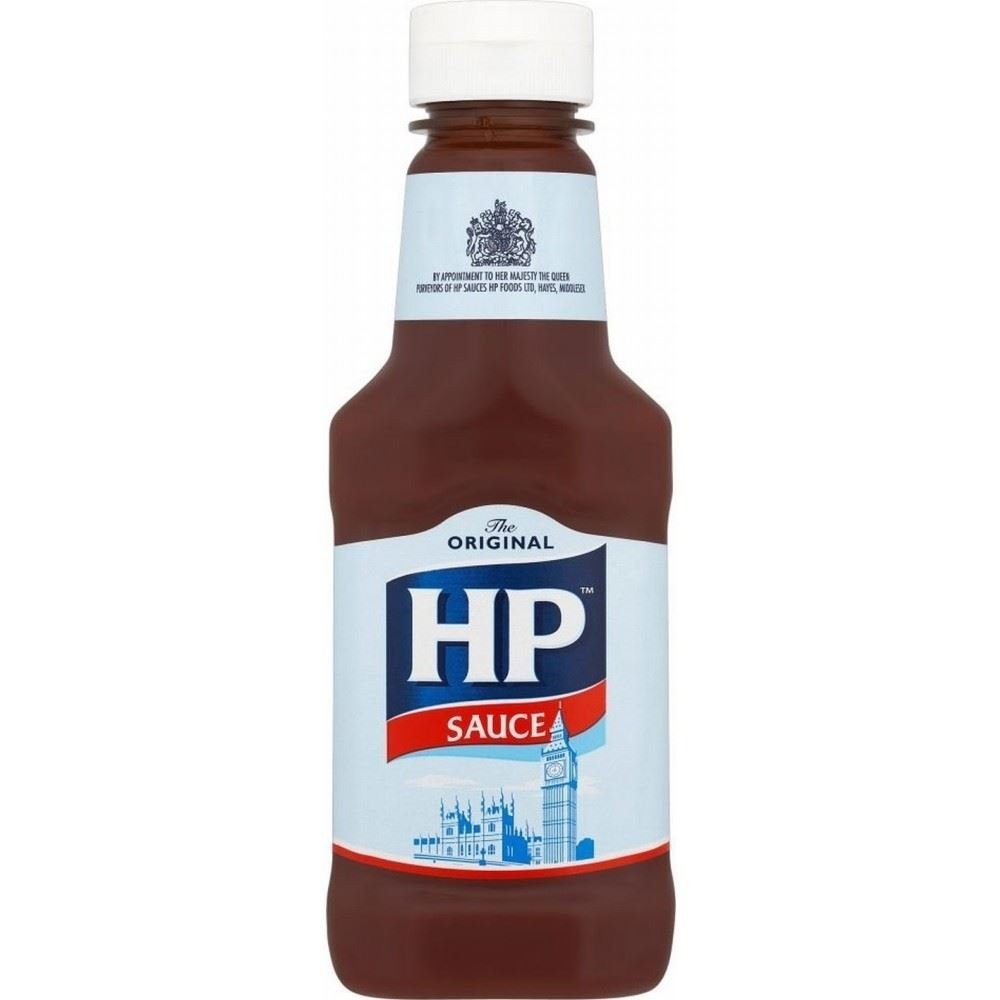
Item Name: HP Original Sauce (285g) - Pack of 2
Value: 20.1
Unit: Ounce

Price: 18.91